Lui Seng Chun

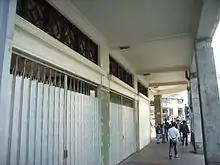
Street level.

The Government of Hong Kong has carried out structural survey and basic repair for this long-vacated building. To revitalise the heritage asset, it is intended to restore and convert the building into a local hub of culture and heritage.